Ignacy Posadzy

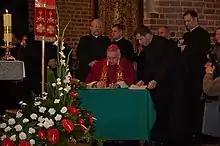
Archbishop Stanisław Gądecki signing documents sending Posadzy's cause for beatification to Rome.

On June 16, 1999, in a letter to the Archbishop of Poznań, the Superior General of the Society of Christ, Tadeusz Winnicki, formally requested that a cause for the beatification of Posadzy be opened. On May 23, 2000, the Congregation for the Causes of Saints issued a nihil obstat granting its permission for the cause to proceed. On January 17, 2001, a ceremony in Poznań Cathedral marked the beginning of the beatification process on the diocesan level during which evidence of Posadzy's heroic virtue would be gathered. On January 12, 2007, Posadzy's earthy remains were exhumated and identified. They were interred later in a chapel at the headquarters of the Society of Christ.